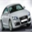
Label: automobile